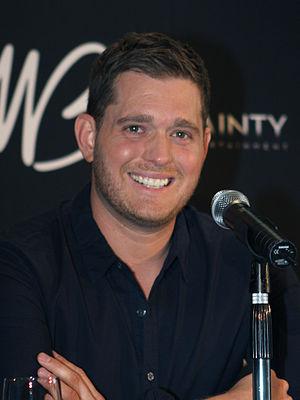
Michael Bublé, né le 9 septembre 1975 à Burnaby en Colombie-Britannique, est un chanteur canadien d'origine italienne de pop, de soul et surtout de jazz, mais aussi un acteur. Il possède la double citoyenneté canadienne et italienne depuis 2005.
Pourquoi je me suis marié ? est un film américain réalisé par Tyler Perry, sorti en 2007.
Un chanteur de charme ou crooner, est un chanteur, le plus souvent un homme, caractérisé par un style de chant au ton chaleureux et émotionnel qu’il communique avec son timbre de voix. Cette chaleur et cette intimité dans la voix ne sont possibles que grâce à l’utilisation du microphone. Le crooner chante surtout des ballades. Bien que le mot soit anglo-saxon, il existe depuis l'origine des crooners ailleurs qu’aux États-Unis, particulièrement en Europe et en Asie.